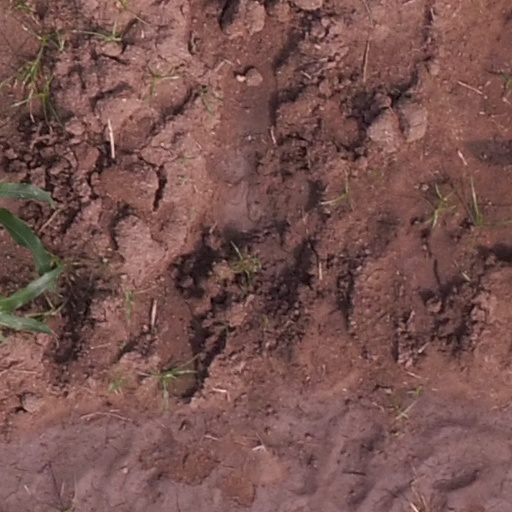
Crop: maize; corn